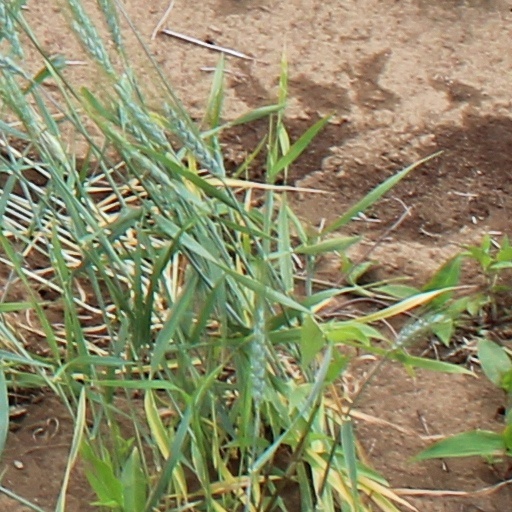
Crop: wheat